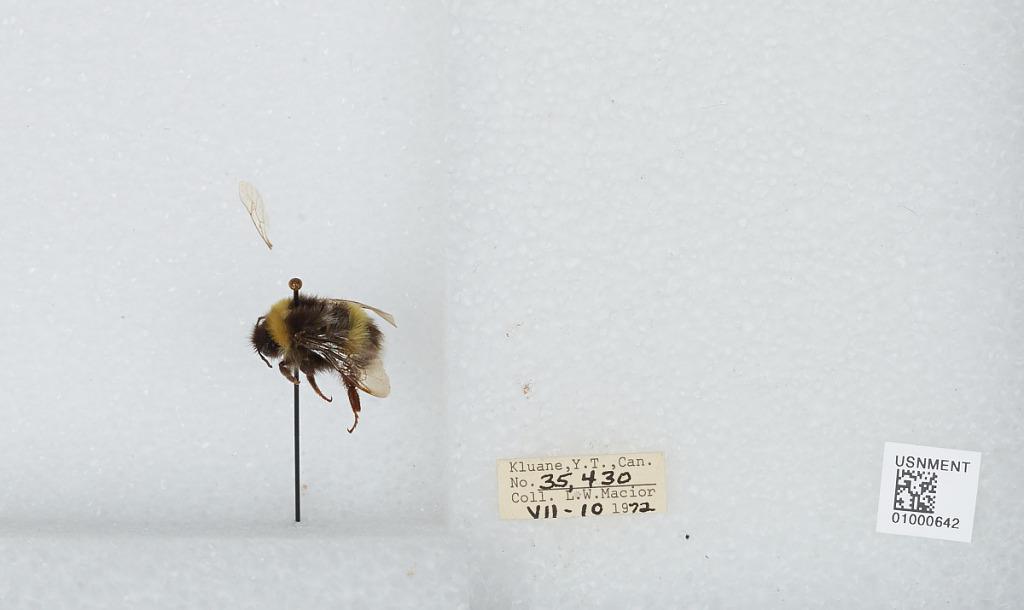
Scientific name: Bombus (Bombus) lucorum (Linnaeus)
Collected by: L. Macior
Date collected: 1972-7-10
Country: Canada
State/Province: Yukon Territory
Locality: Kluane
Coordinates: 60.75, -139.5